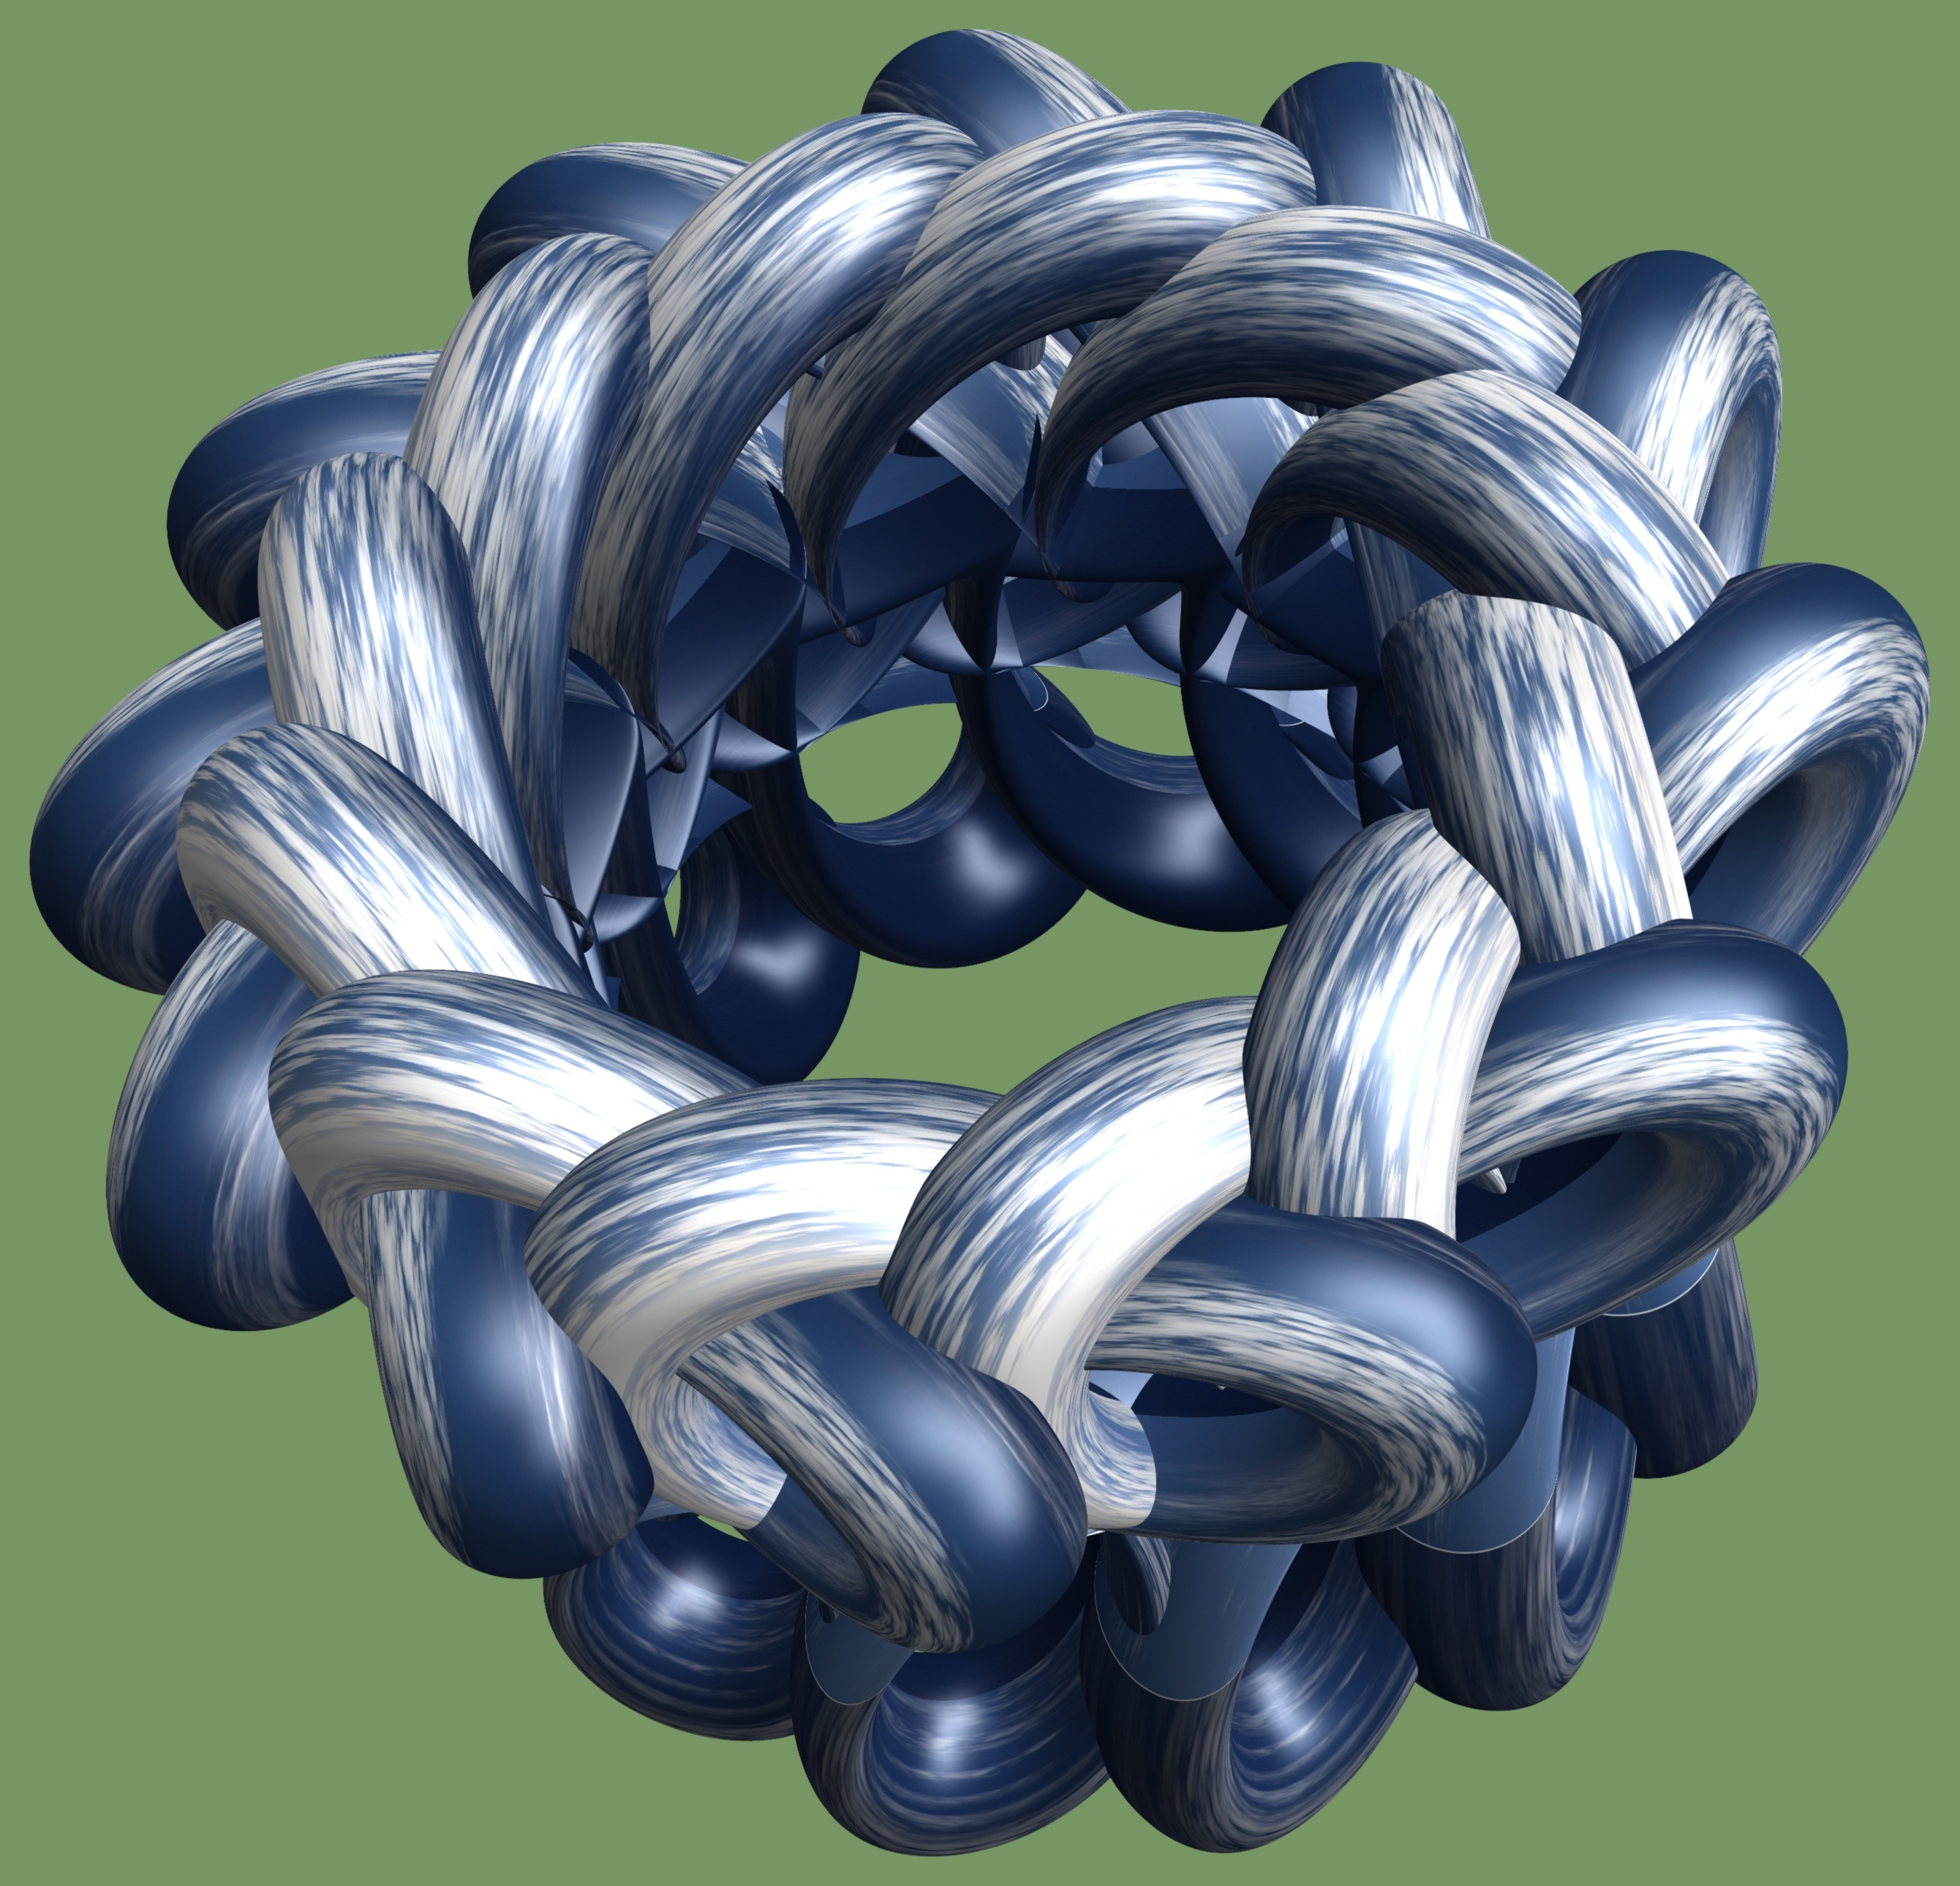
structure, wheel, texture, flower, pattern, machine, art, illustration, design, symmetry, 3d, graphic, torus, mathematica, cg, parametricplot3d, code, program, algorithm, mapping, aircraft engine